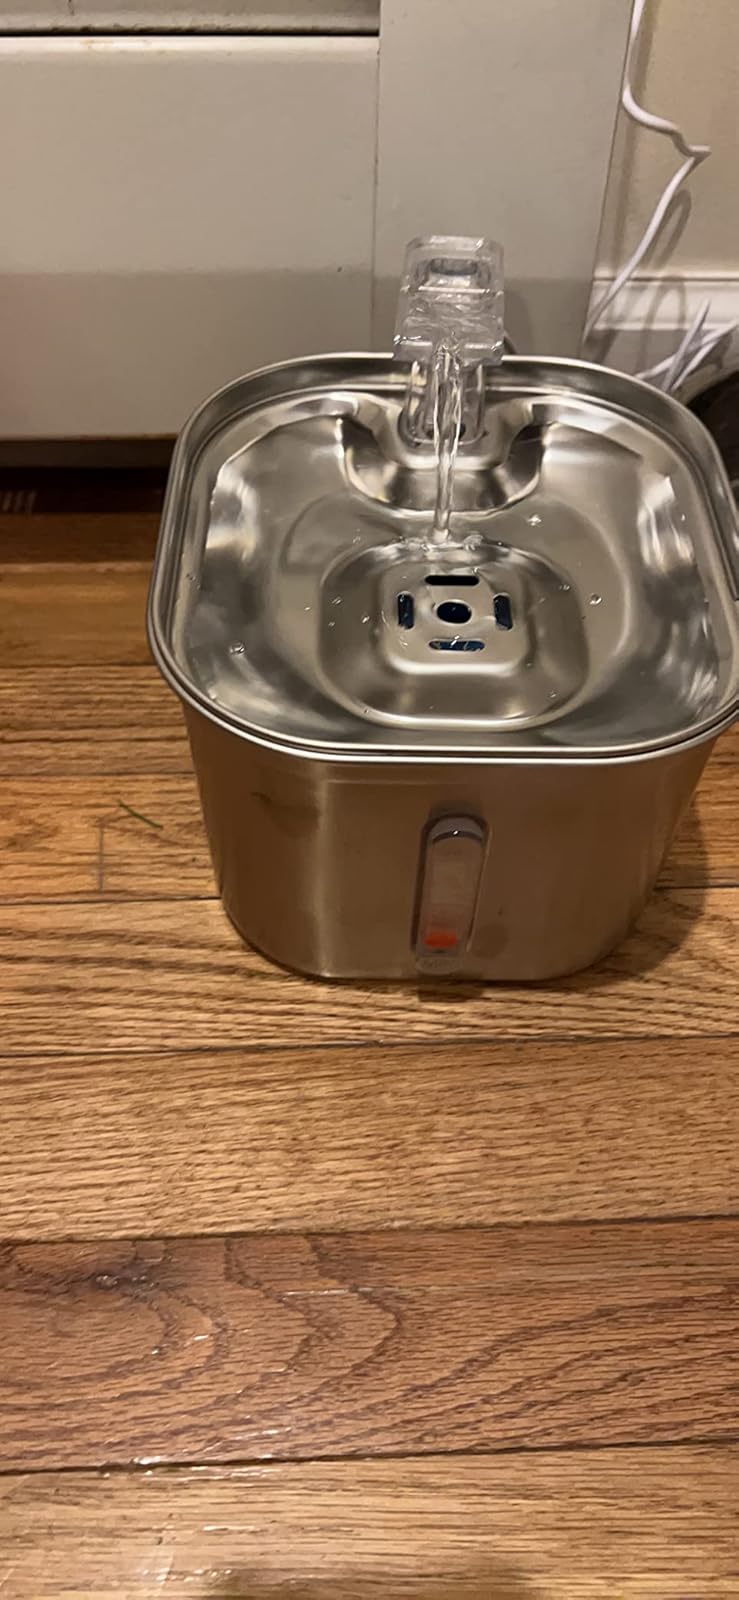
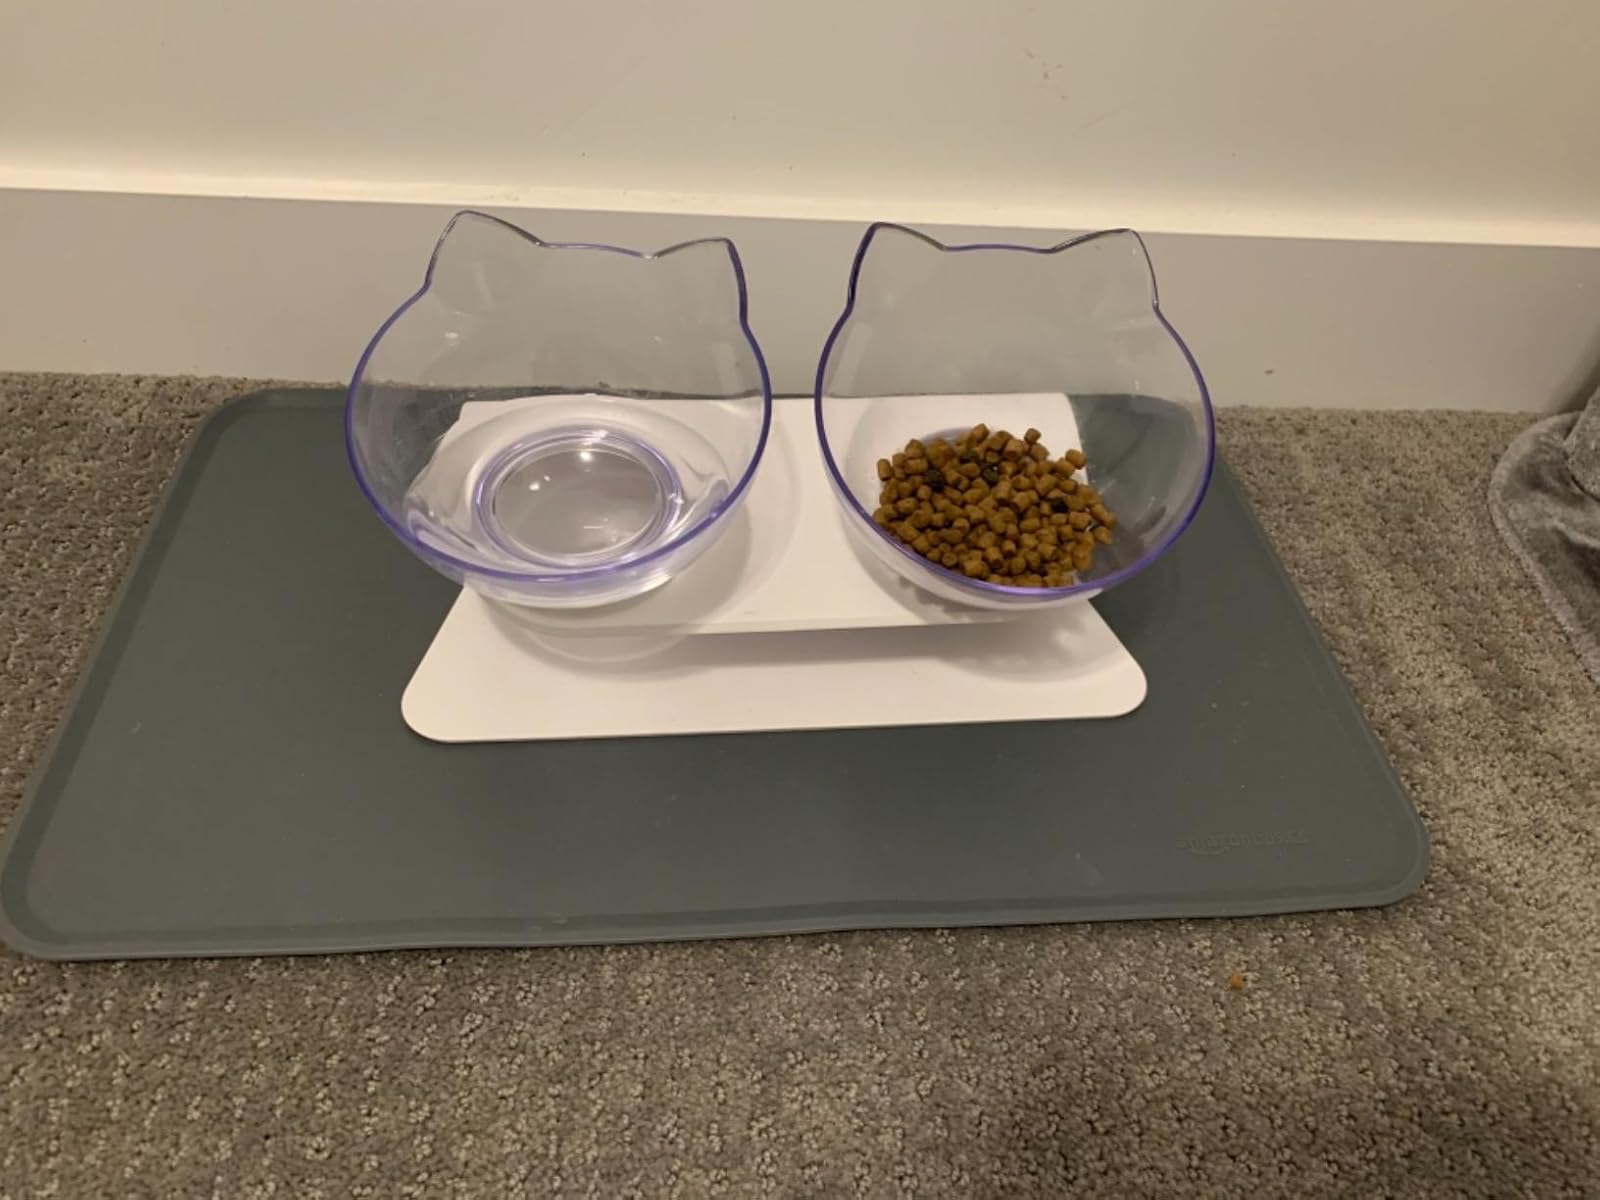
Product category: items_bowl
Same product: no